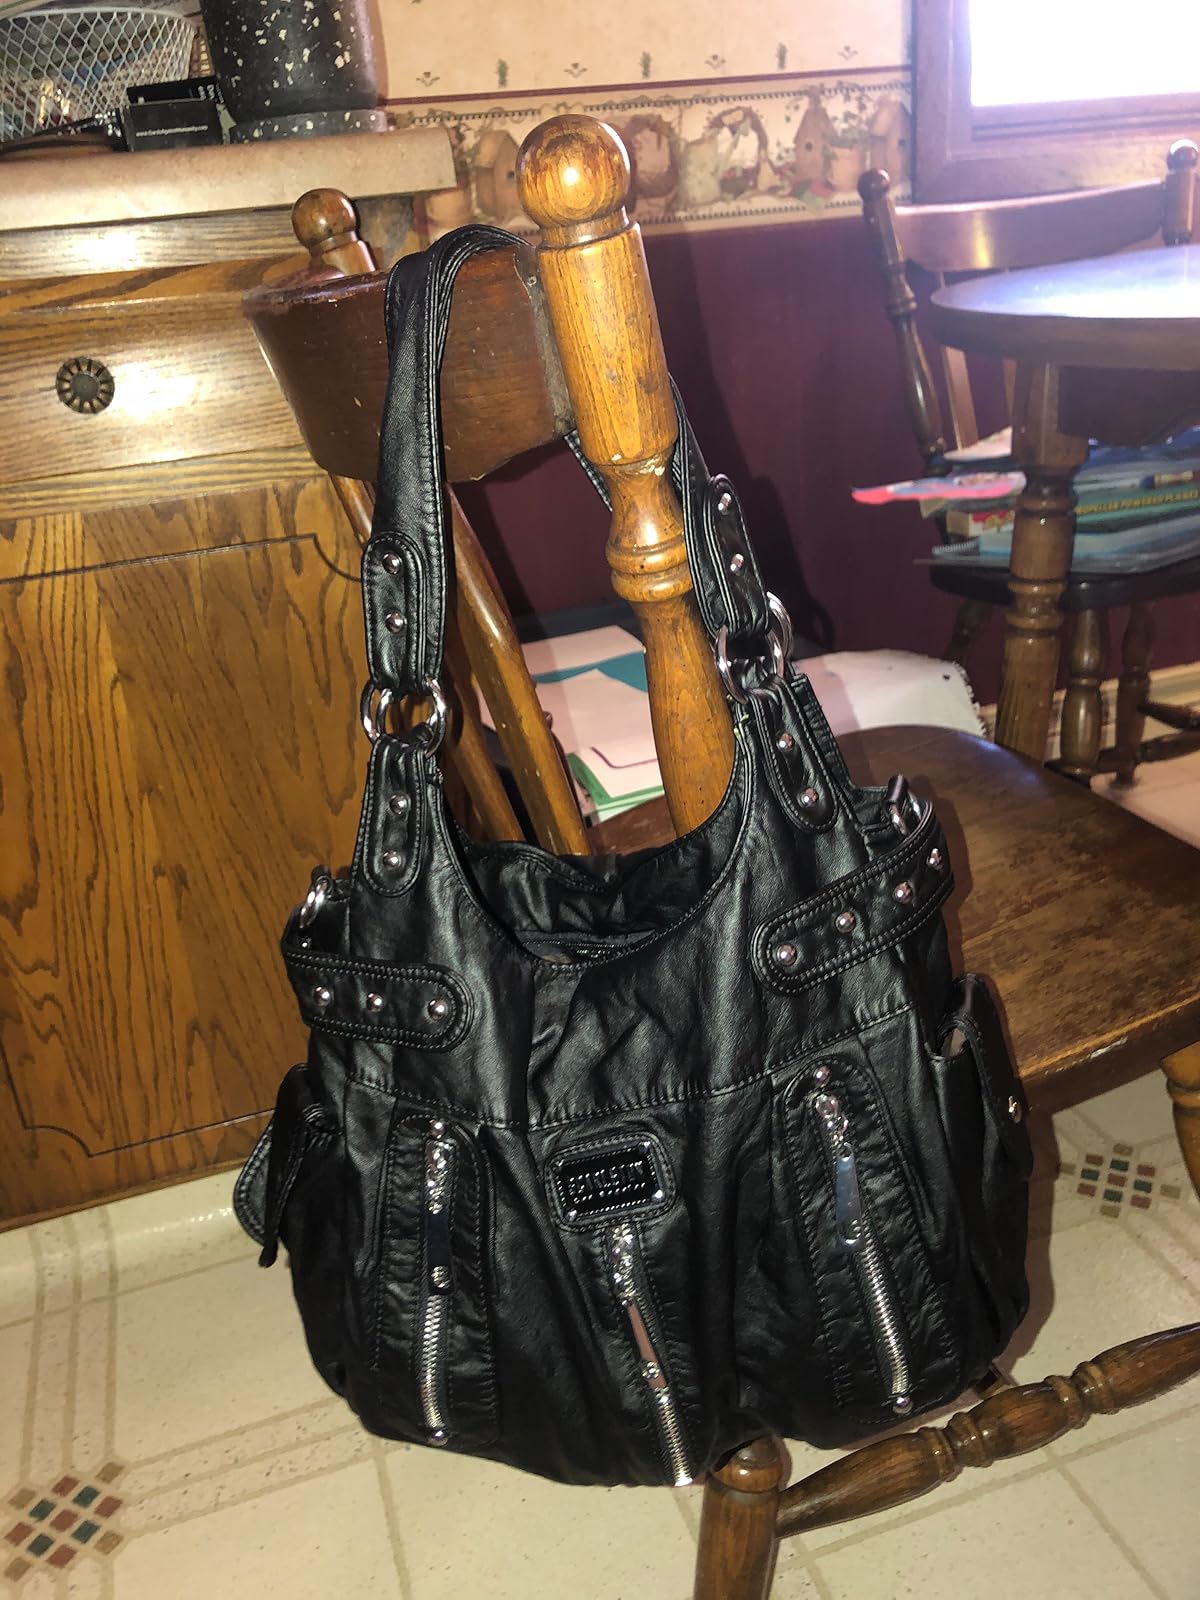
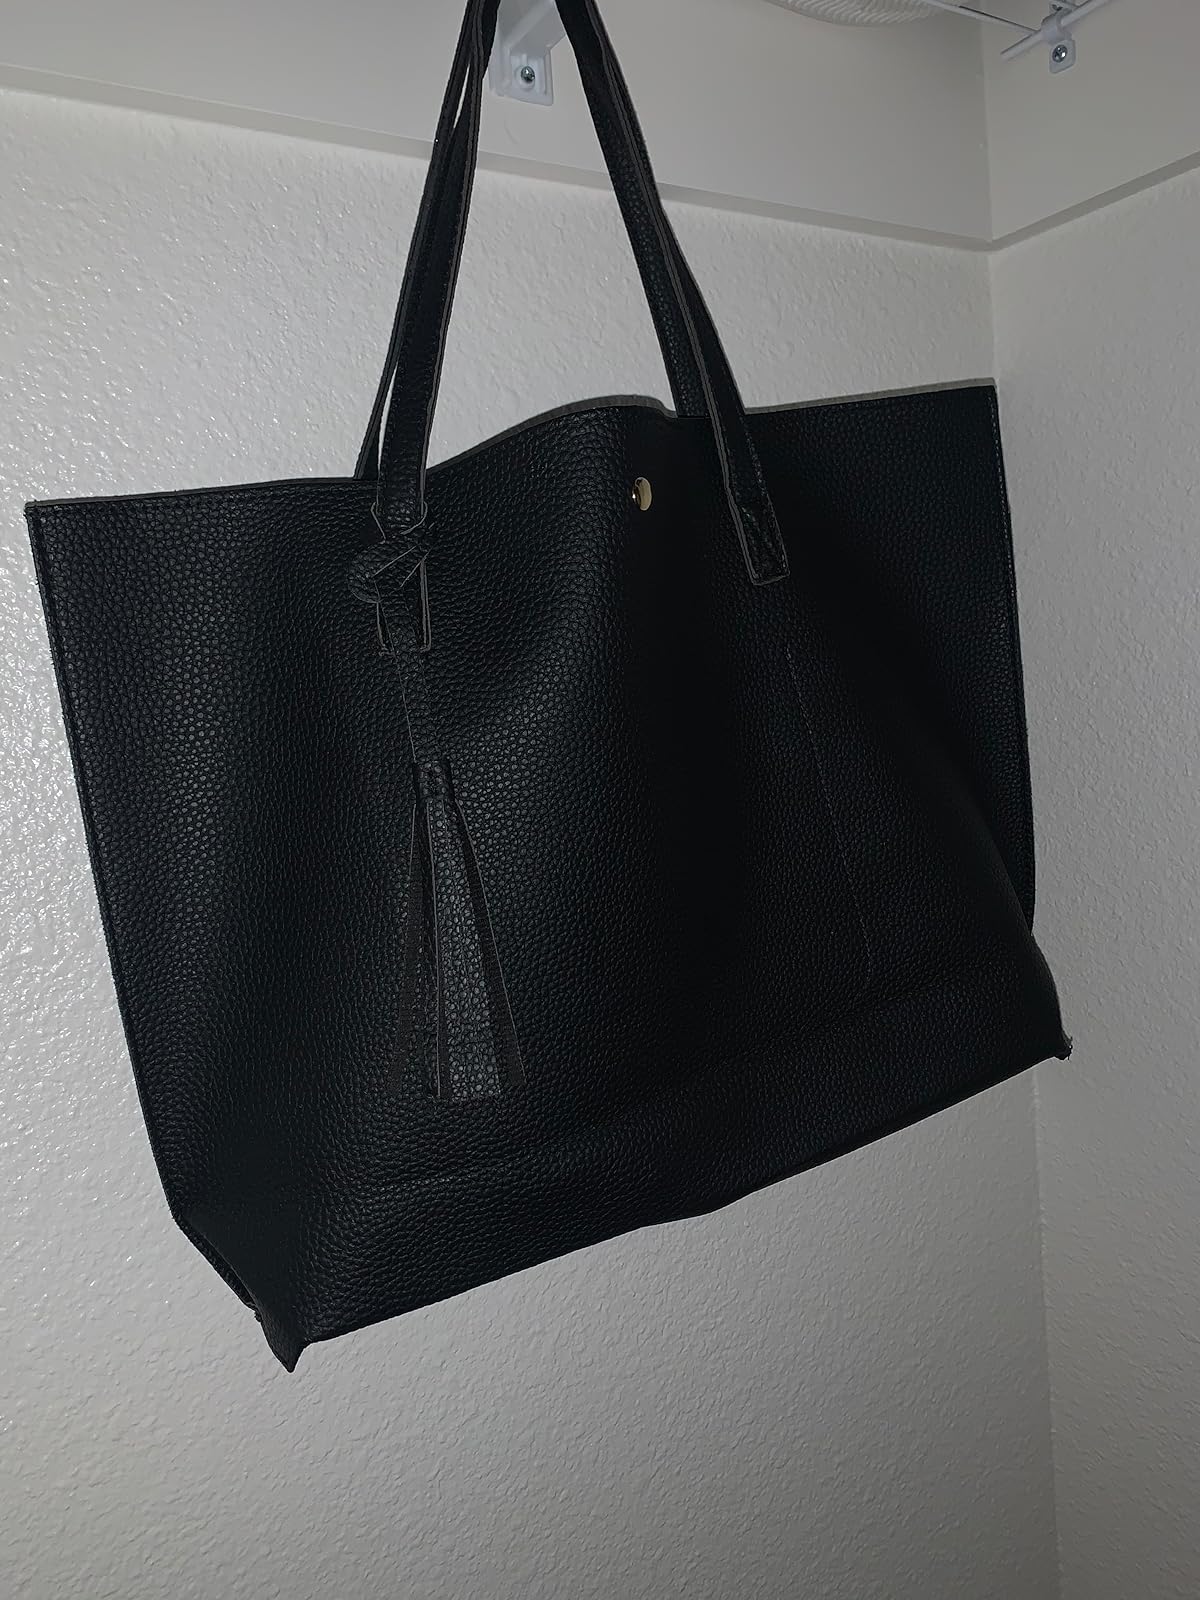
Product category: accessories_handbag
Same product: no